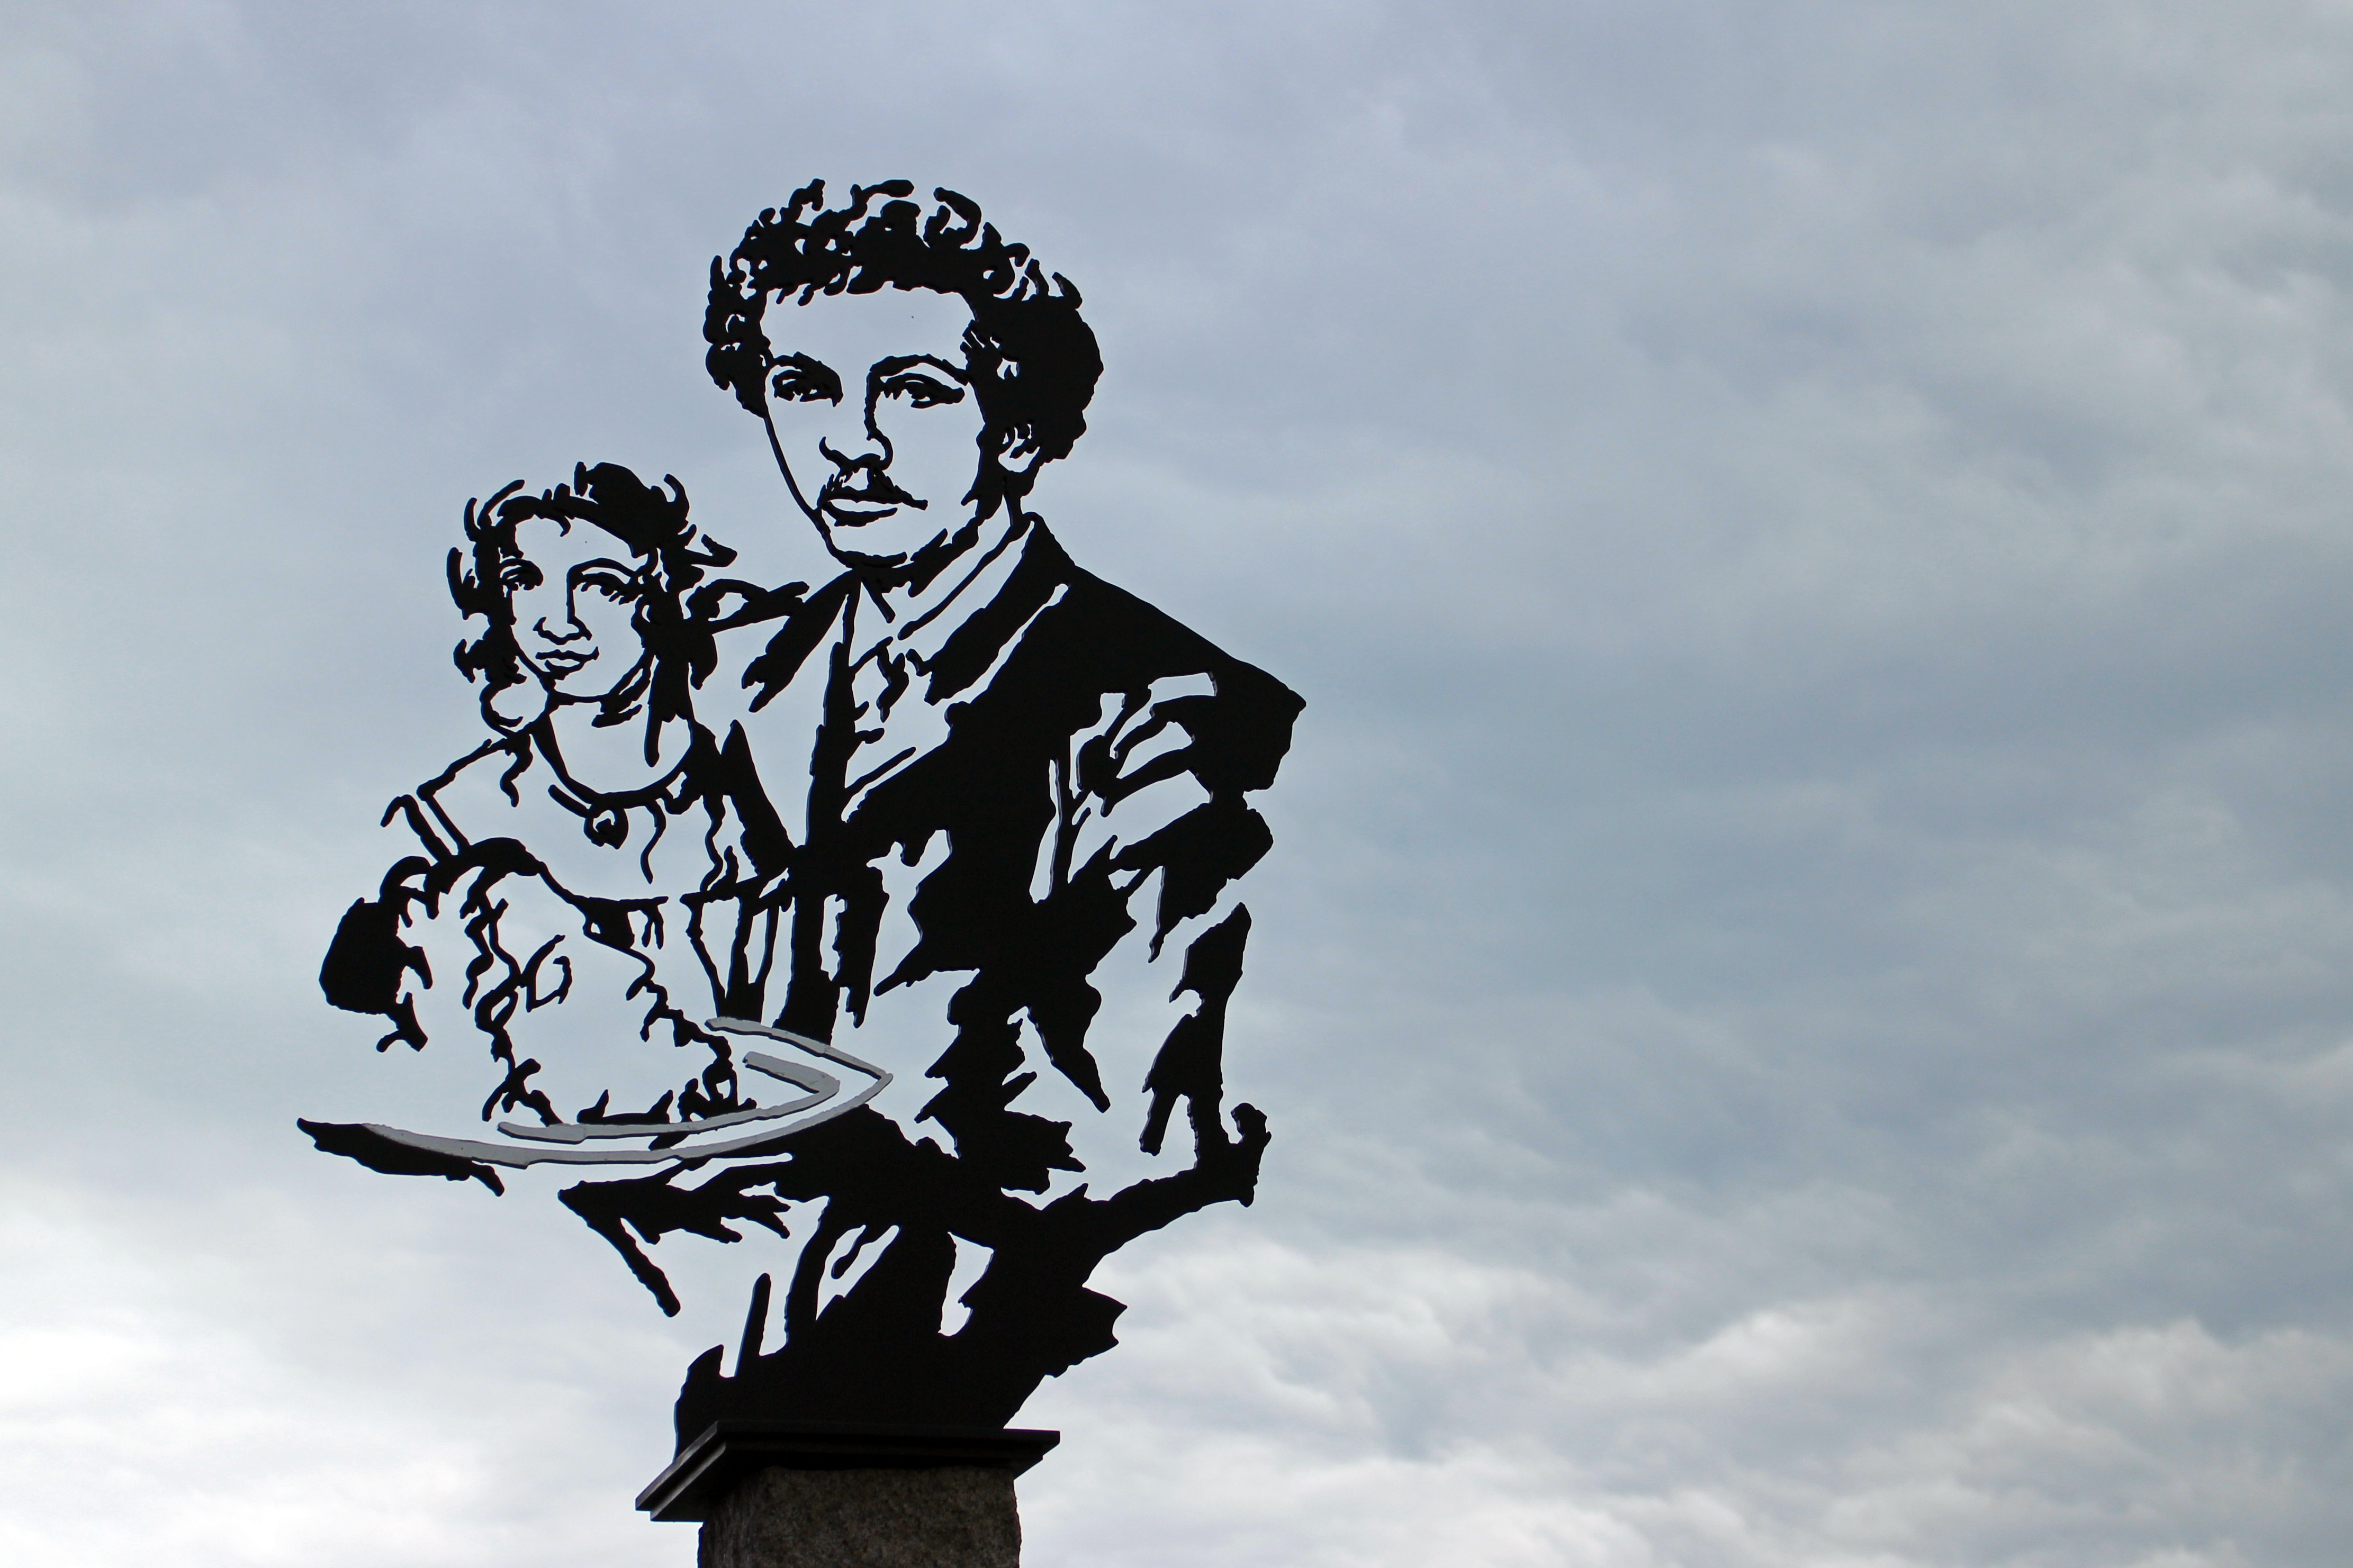
man, silhouette, woman, monument, statue, shadow, sculpture, art, heads, composer, personal, richard strauss